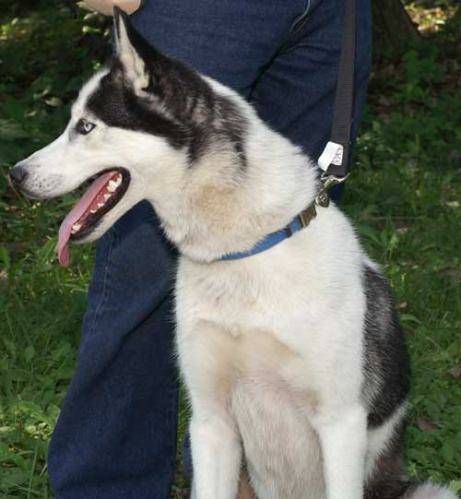
Label: dog